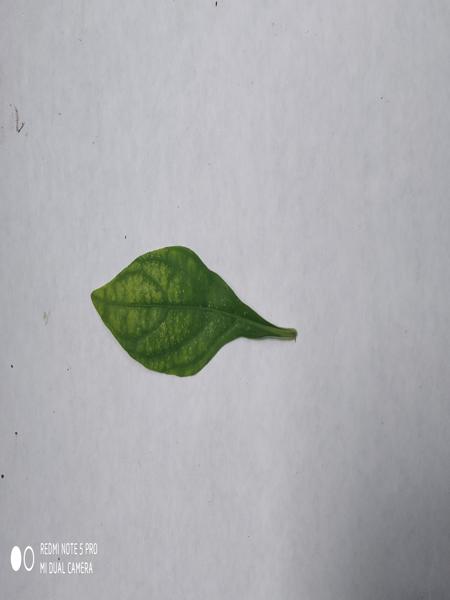
Plant: Nelavembu